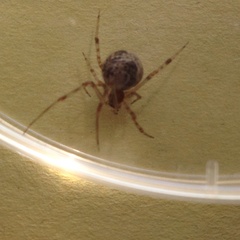
Species: Parasteatoda_tepidariorum